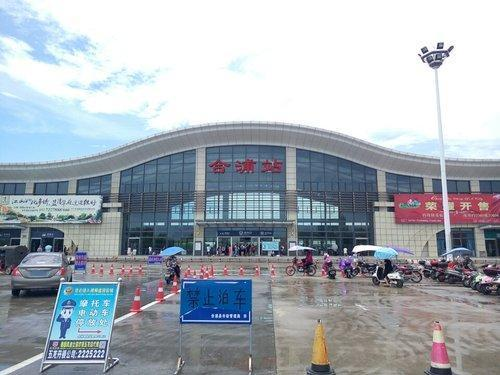
地标名称：合浦站
所在城市：北海市·合浦县